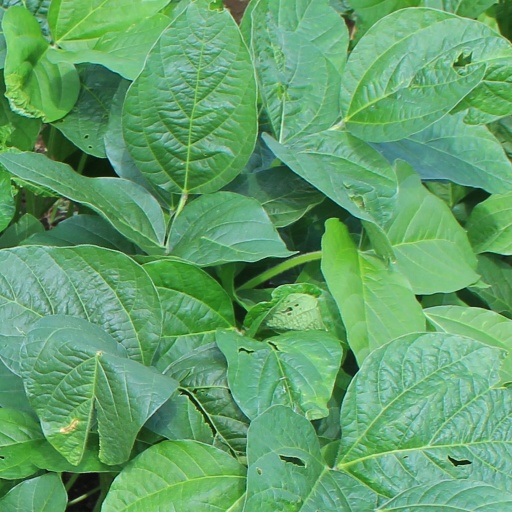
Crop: soybean